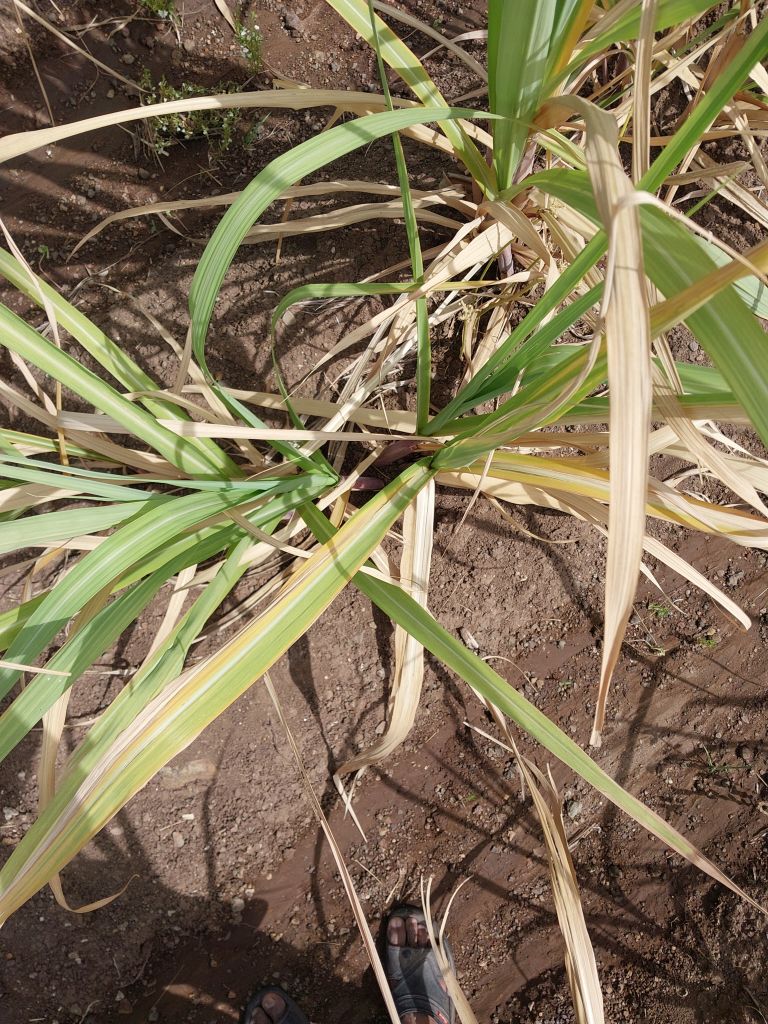
Label: Smut